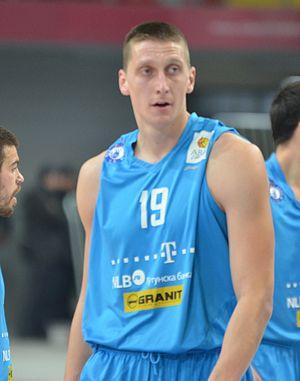
Uroš Nikolić, né le 25 avril 1987 à Kragujevac, est un joueur serbe de basket-ball.